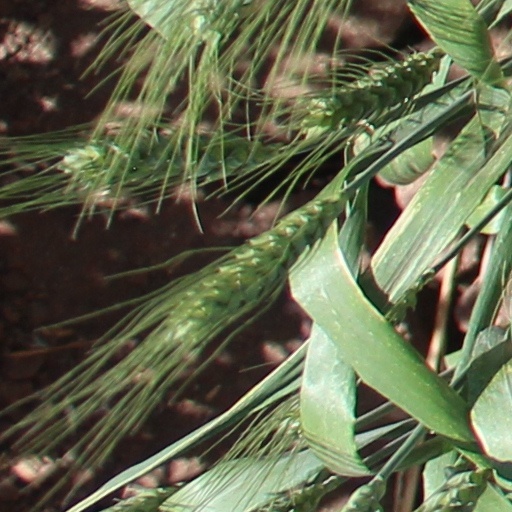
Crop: wheat